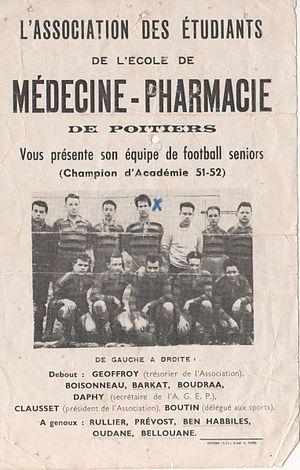
equipe football, professeur Boudraa au centre
Belabbas Boudraâ, né le 28 avril 1925 à Sidi Bel Abbès, mort le 21 octobre 2011 à Oran à l'âge de 86 ansest un médecin, chirurgien algérien, militant de la cause nationale algérienne.